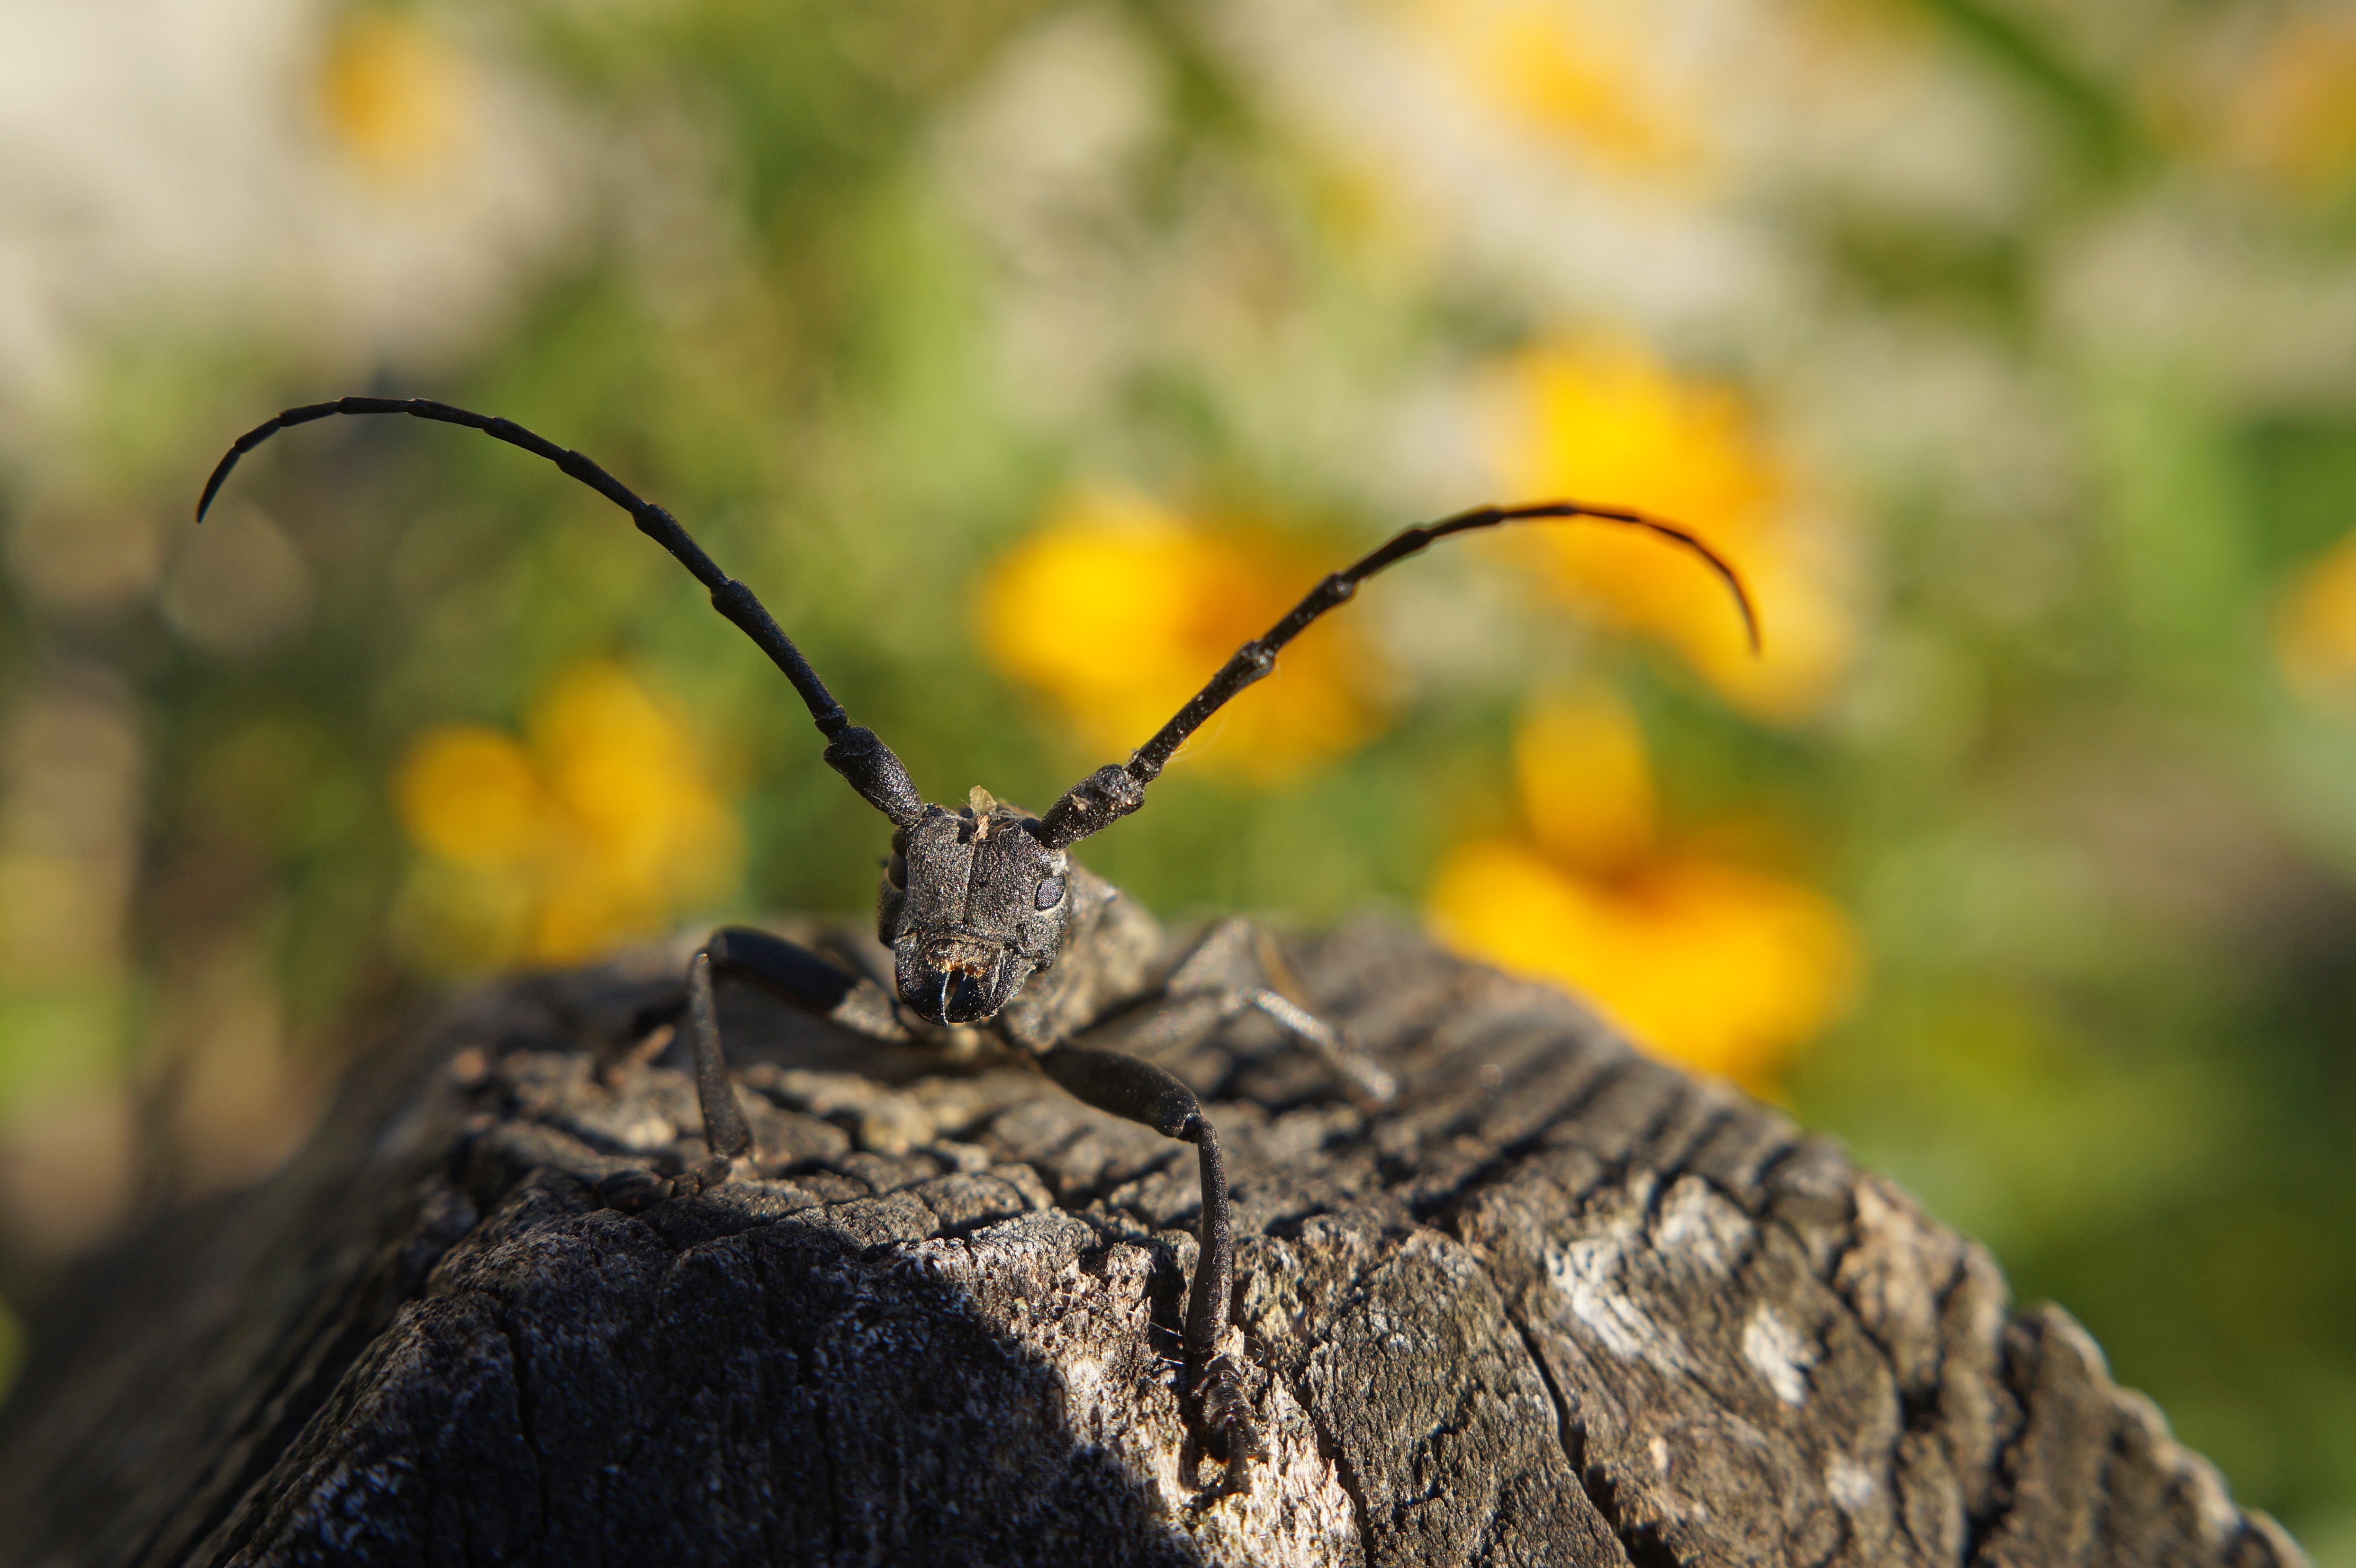
nature, branch, photography, leaf, wildlife, insect, macro, autumn, soil, butterfly, fauna, invertebrate, close up, beetle, macro photography, cinc r, morimus funereus, moths and butterflies